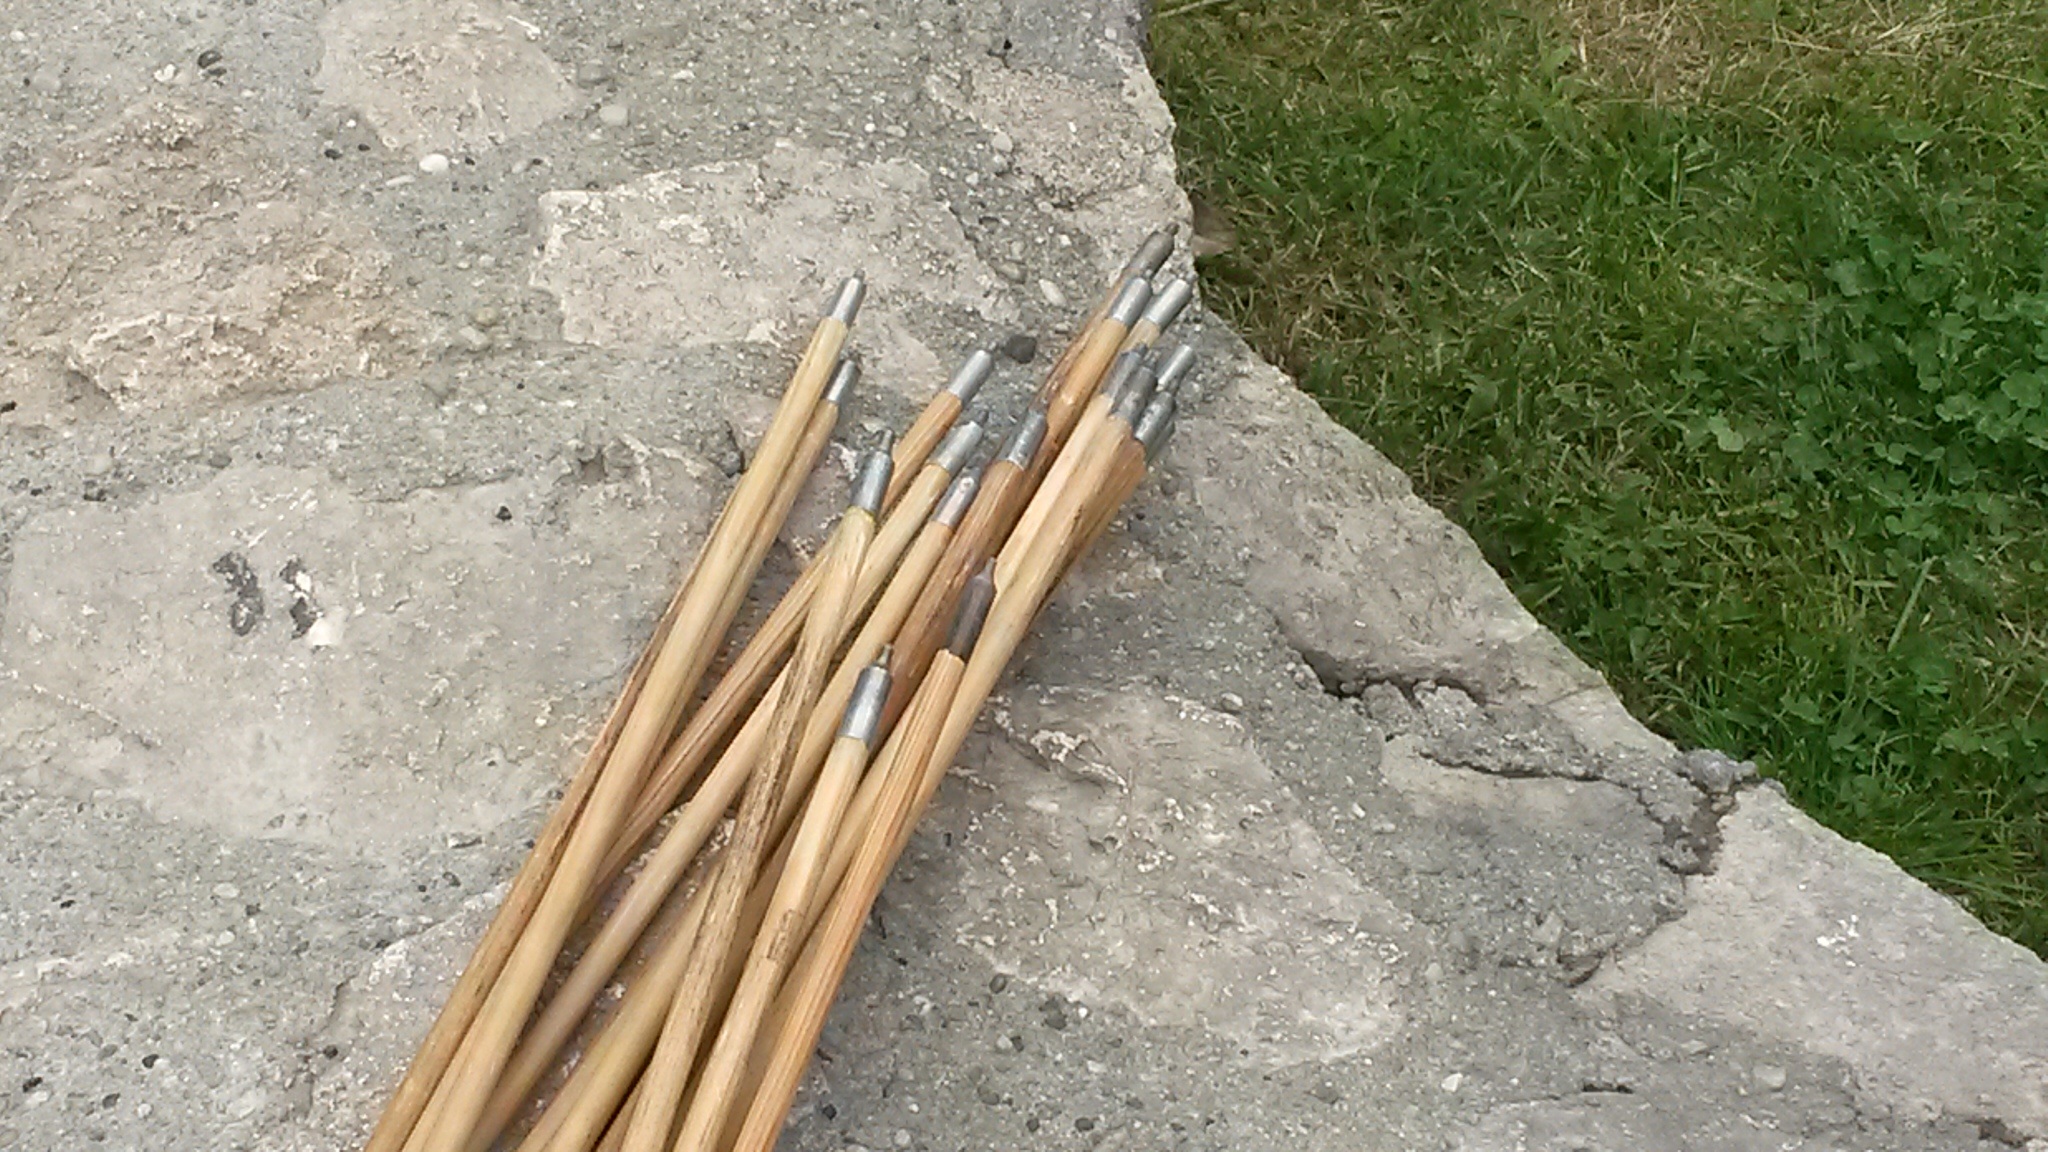
wood, play, floor, wall, soil, arrows, pointed, meeting point, flooring, without fail, wood arrows, metal spikes